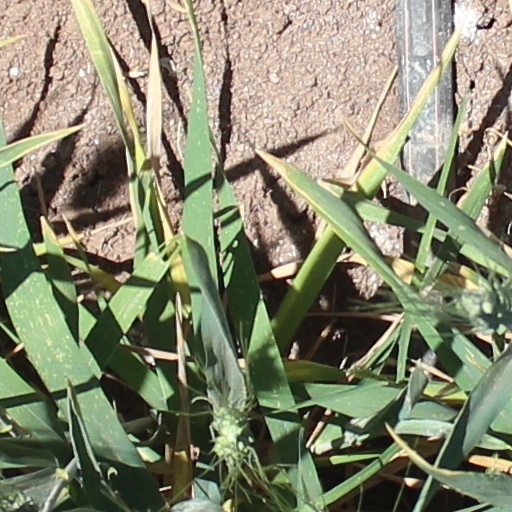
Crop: wheat